Take Us to Your Chief: and Other Stories

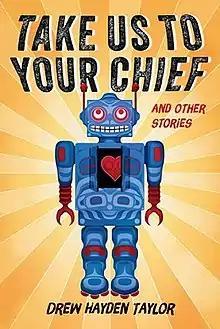
First edition, cover artist: Andy Everson

Take Us to Your Chief: and Other Stories is a collection of nine short stories by Canadian author, playwright, and journalist Drew Hayden Taylor published in 2016 by Douglas & McIntyre. Taylor, who is part Caucasian, part Ojibwe, explains in the acknowledgments section of the book that the origin of the project lies in several failed attempts "to compile an anthology of Native sci-fi from Canada’s best First Nations writers." The stories explore contemporary First Nations social issues through employing a number of 1950s-era science fiction tropes and themes in these stories, including time travel, alien contact, and superpowers. Many reviews of the books have noted Taylor's use of humor to examine dark subject matter, such as the heritage of Canadian Indian residential schools, First Nations suicide rates, or the water quality crisis on Canadian reserves.